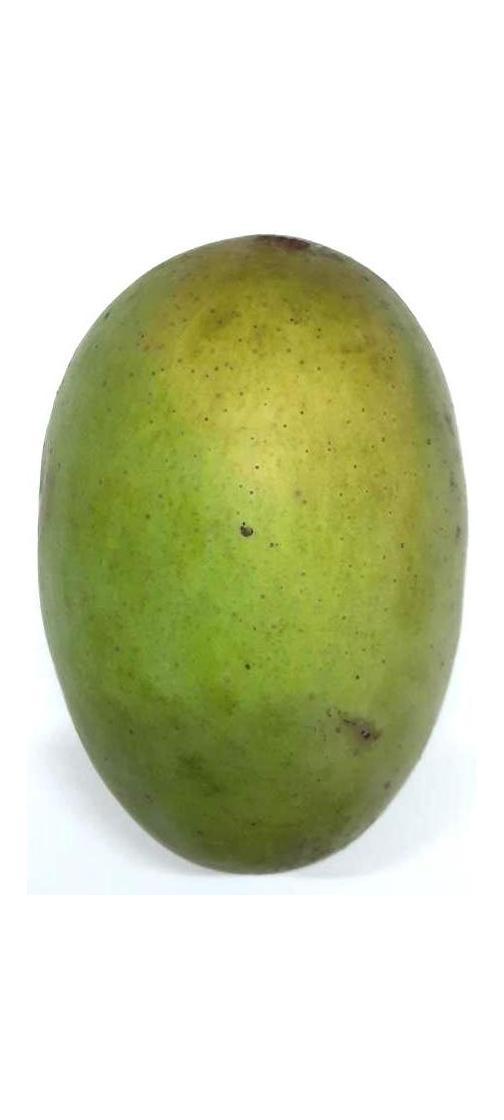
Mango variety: Langra